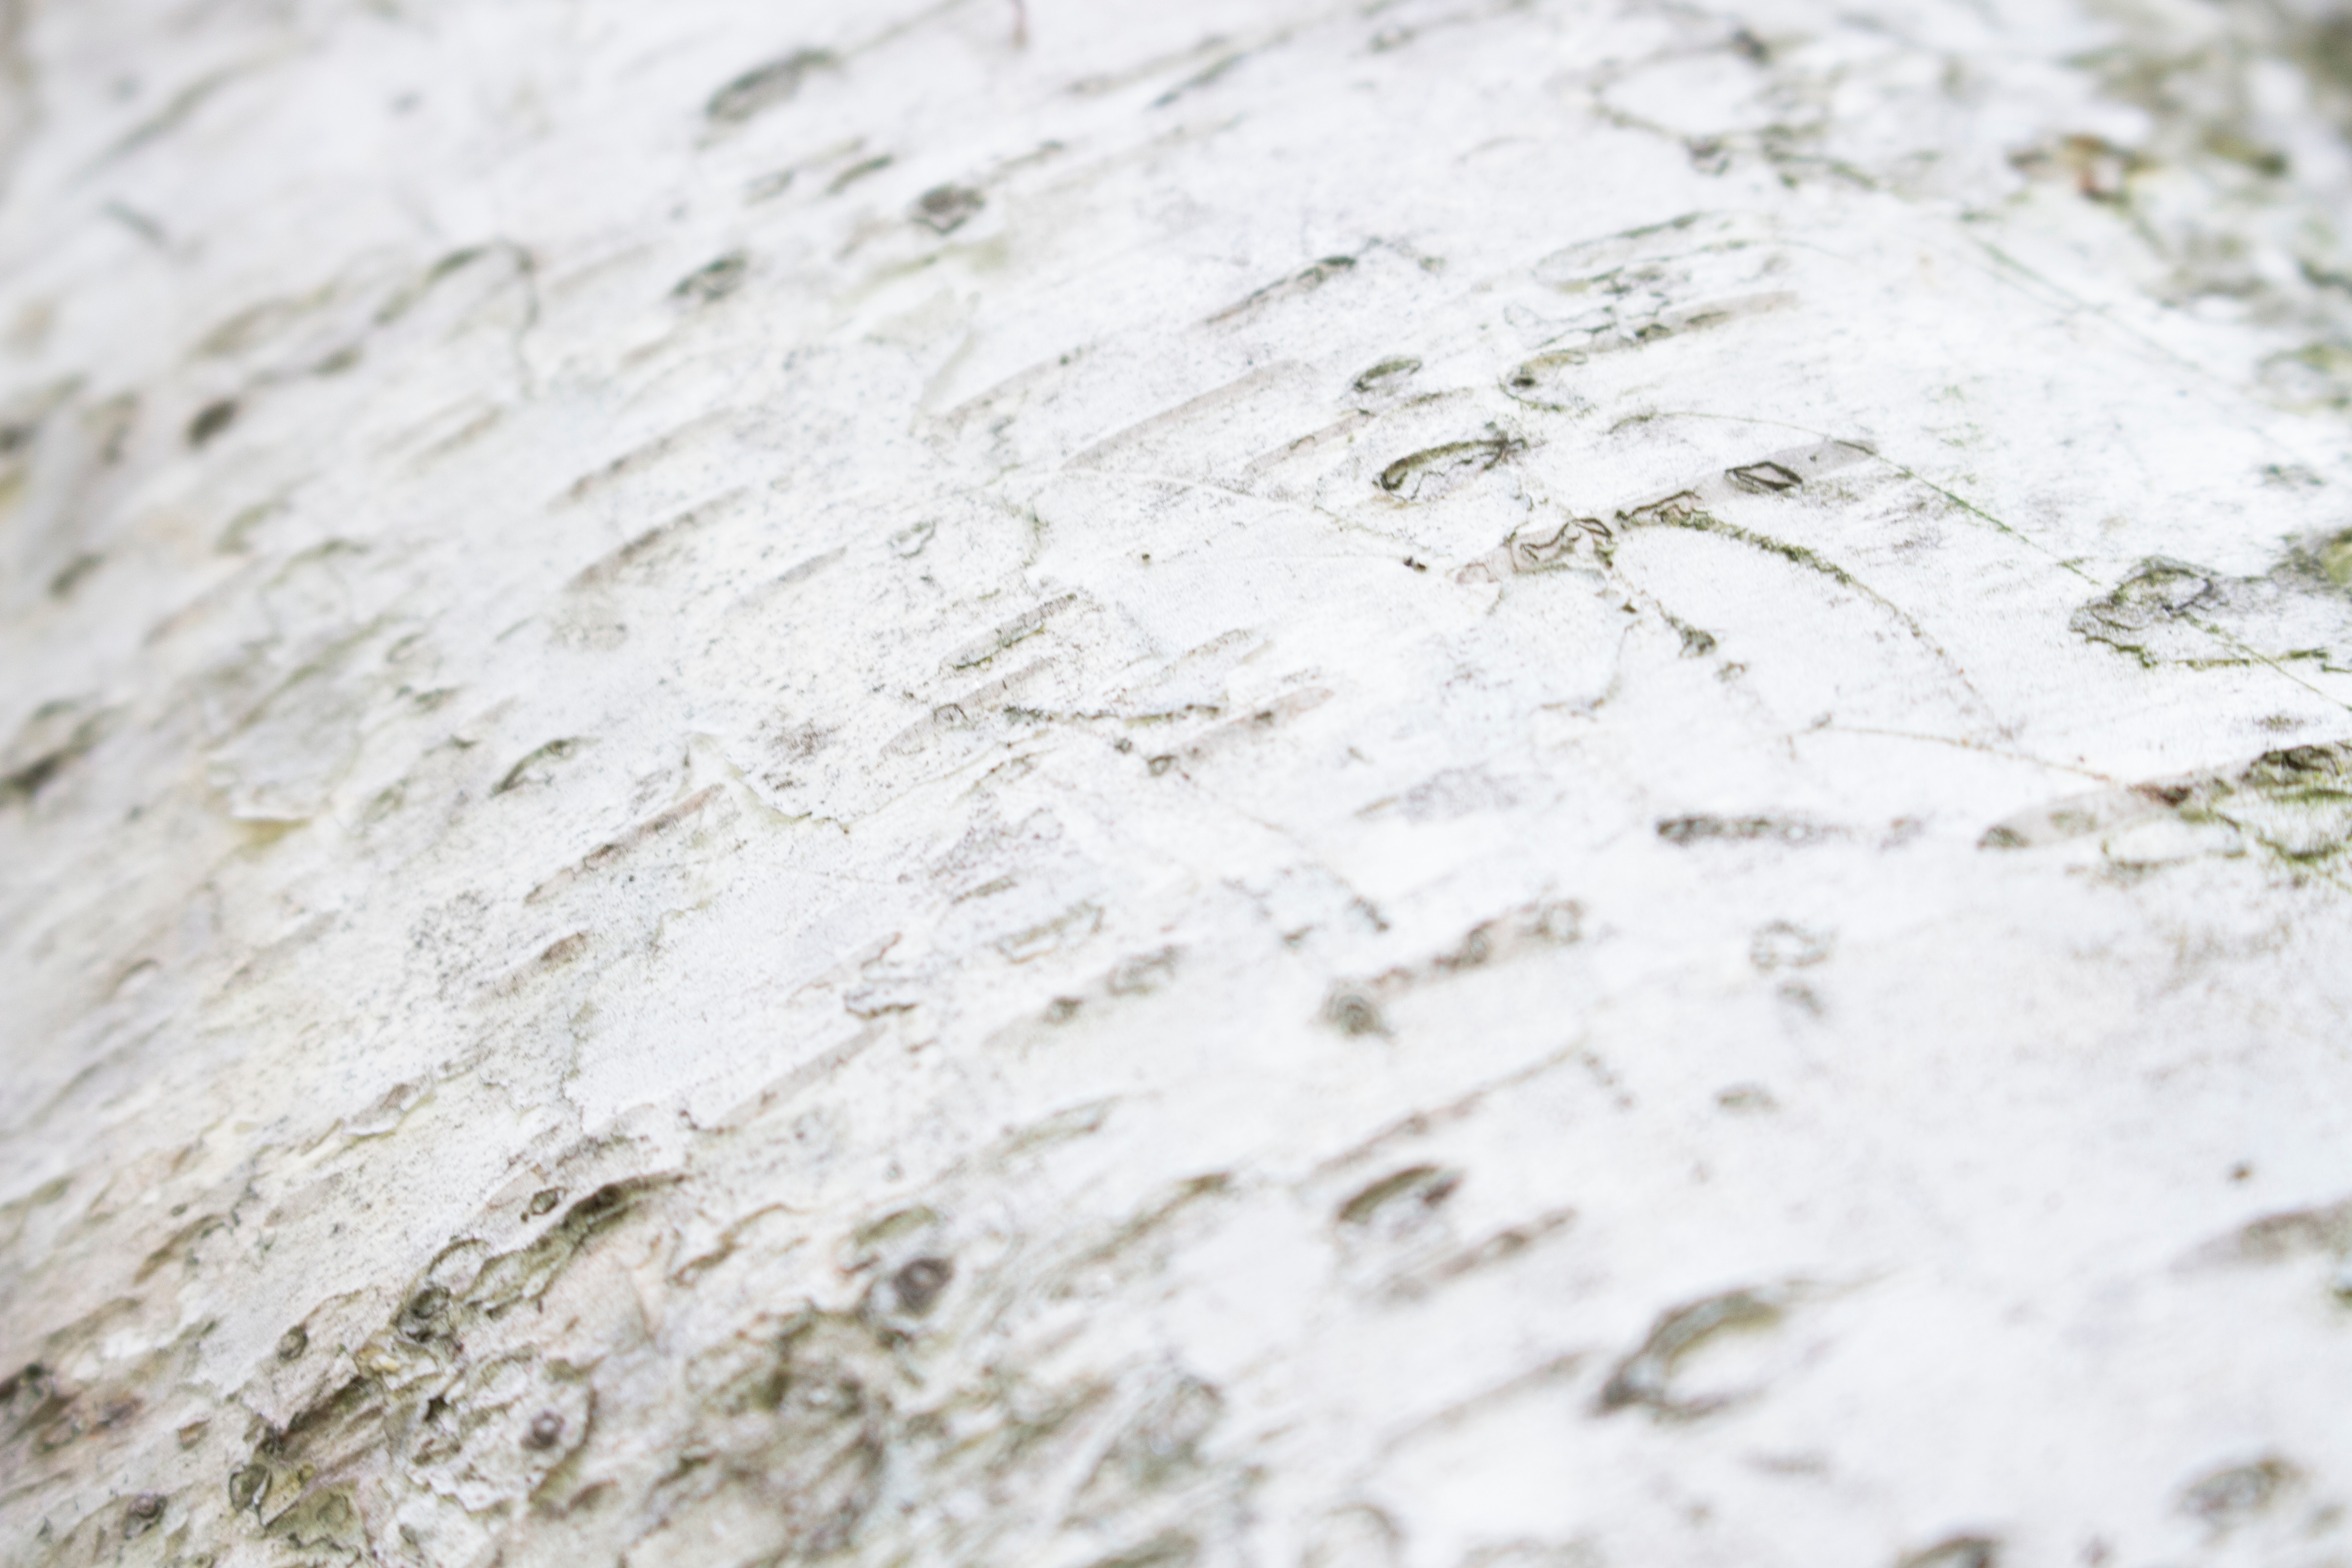
sand, snow, wood, white, texture, weather, soil, material, close up, freezing, macro photography